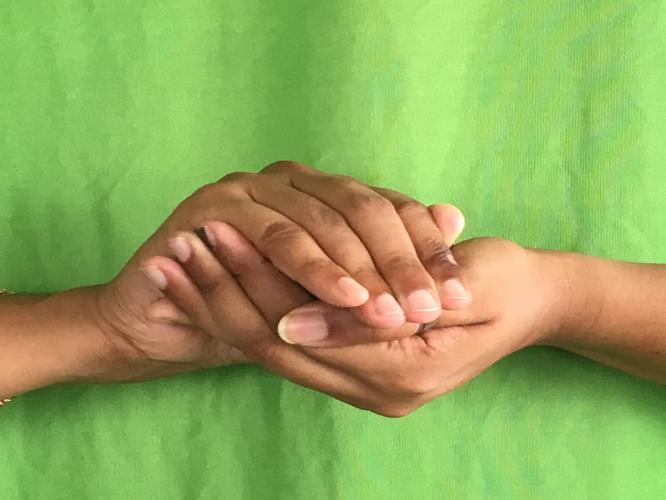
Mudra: Samputa
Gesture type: double_hand